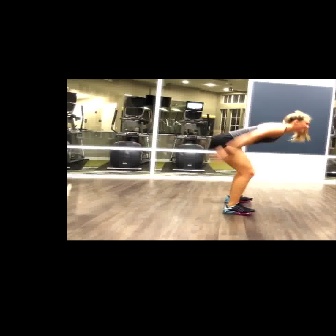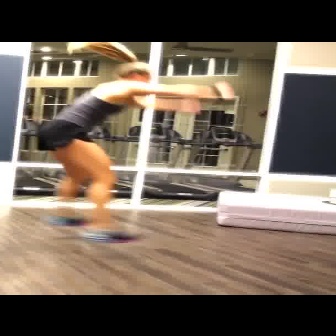
  Please identify the target specified by the bounding box [207,110,311,214] in the first image and locate it in the second image. Return the coordinates in [x_min,y_min,x_max,y_max] format.
Answer: [34,42,235,242]